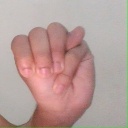
अक्षर: म